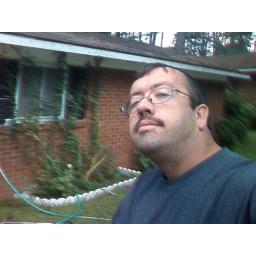
out in front of my aunt's house gettin ready to leave for the beach